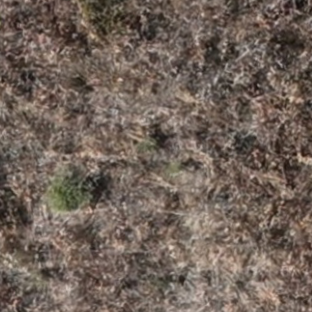
Month: july